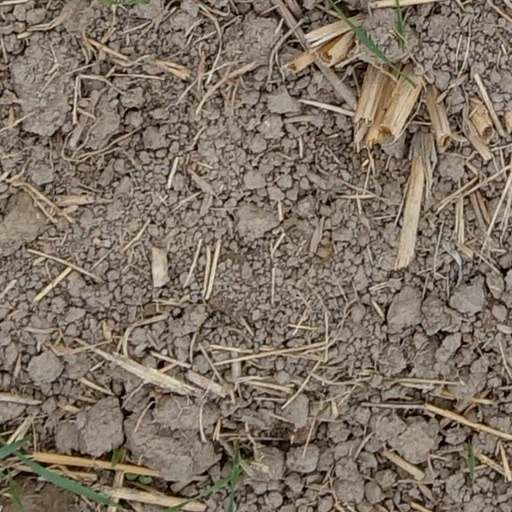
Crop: wheat